Lotus Elise

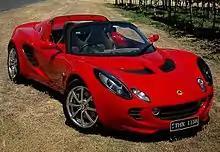
2008 Lotus Elise R in Western Australia.

This Series 2 Elise model comes in a European 111R version or a version sold in North America, referred to as the Federal Elise. It is powered by the all-aluminium alloy DOHC Toyota 2ZZ-GE with a Yamaha designed twin-cam head offering variable valve timing on both intake and exhaust valvetrain and a Toyota C64 6-speed manual transmission. Although the engine was borrowed from Toyota, its tune for the Elise was done in-house by Lotus. Many tests show performance of in approximately 4.9 seconds, or 4.7 seconds with the Sport Package.